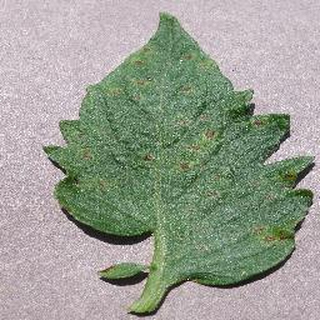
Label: tomato_septoria_leaf_spot